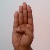
The image shows a hand gesture representing the letter 'B' in Indian Sign Language.